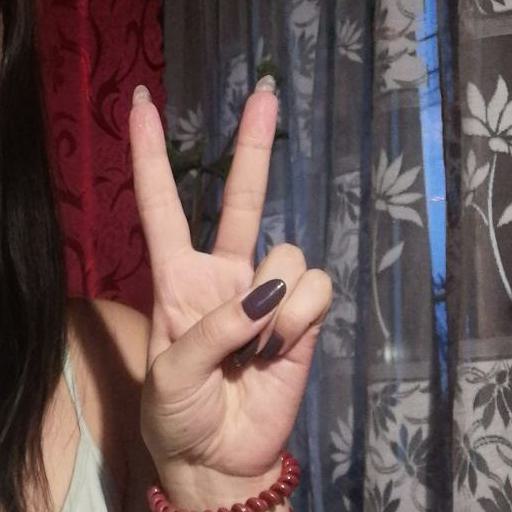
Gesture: peace